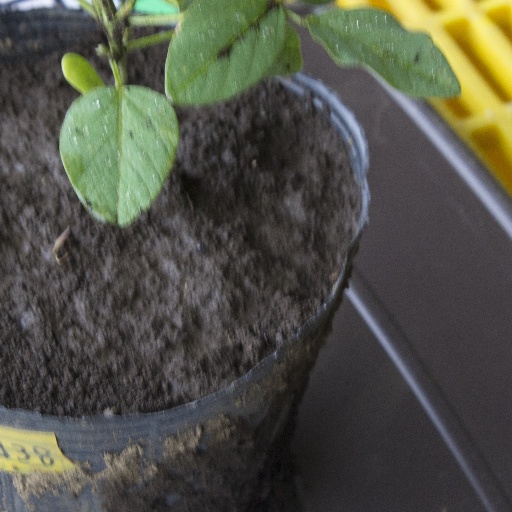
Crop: soybean